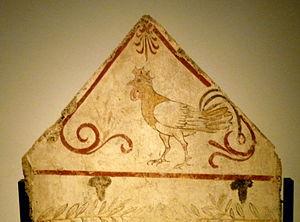
Paestum était une colonie grecque, détruite en 273-272 av. J.-C après avoir été conquise par Rome, sur la côte tyrrhénienne, en Italie du Sud, dans le cadre de la prise de Tarente. Elle se trouve sur le territoire de la commune actuelle de Capaccio-Paestum, en Campanie. Originellement, le site était une colonie grecque, fondée en 600 av. J.-C., et portant le nom de Poseidonia.